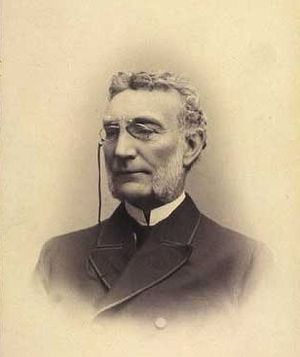
F.V.W. Lüders
Ferdinand Vilhelm Weghorst Lüders var en dansk ingeniør og havnekaptajn.